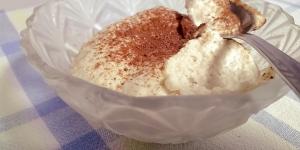
mousse de banana facil